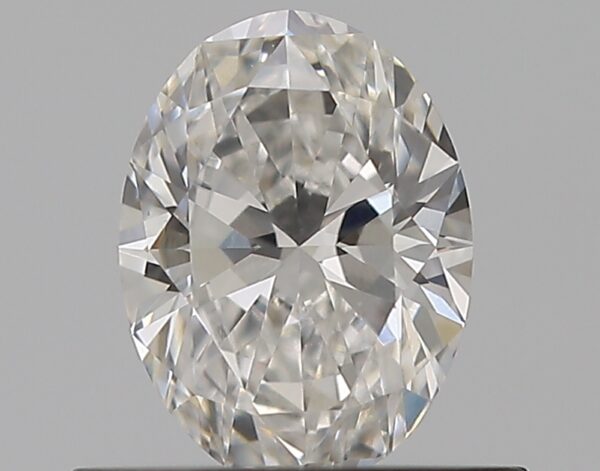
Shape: oval
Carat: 0.52
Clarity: VS2
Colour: E
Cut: EX
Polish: EX
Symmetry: VG
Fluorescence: N
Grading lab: GIA
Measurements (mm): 6.23 x 4.62 x 2.81